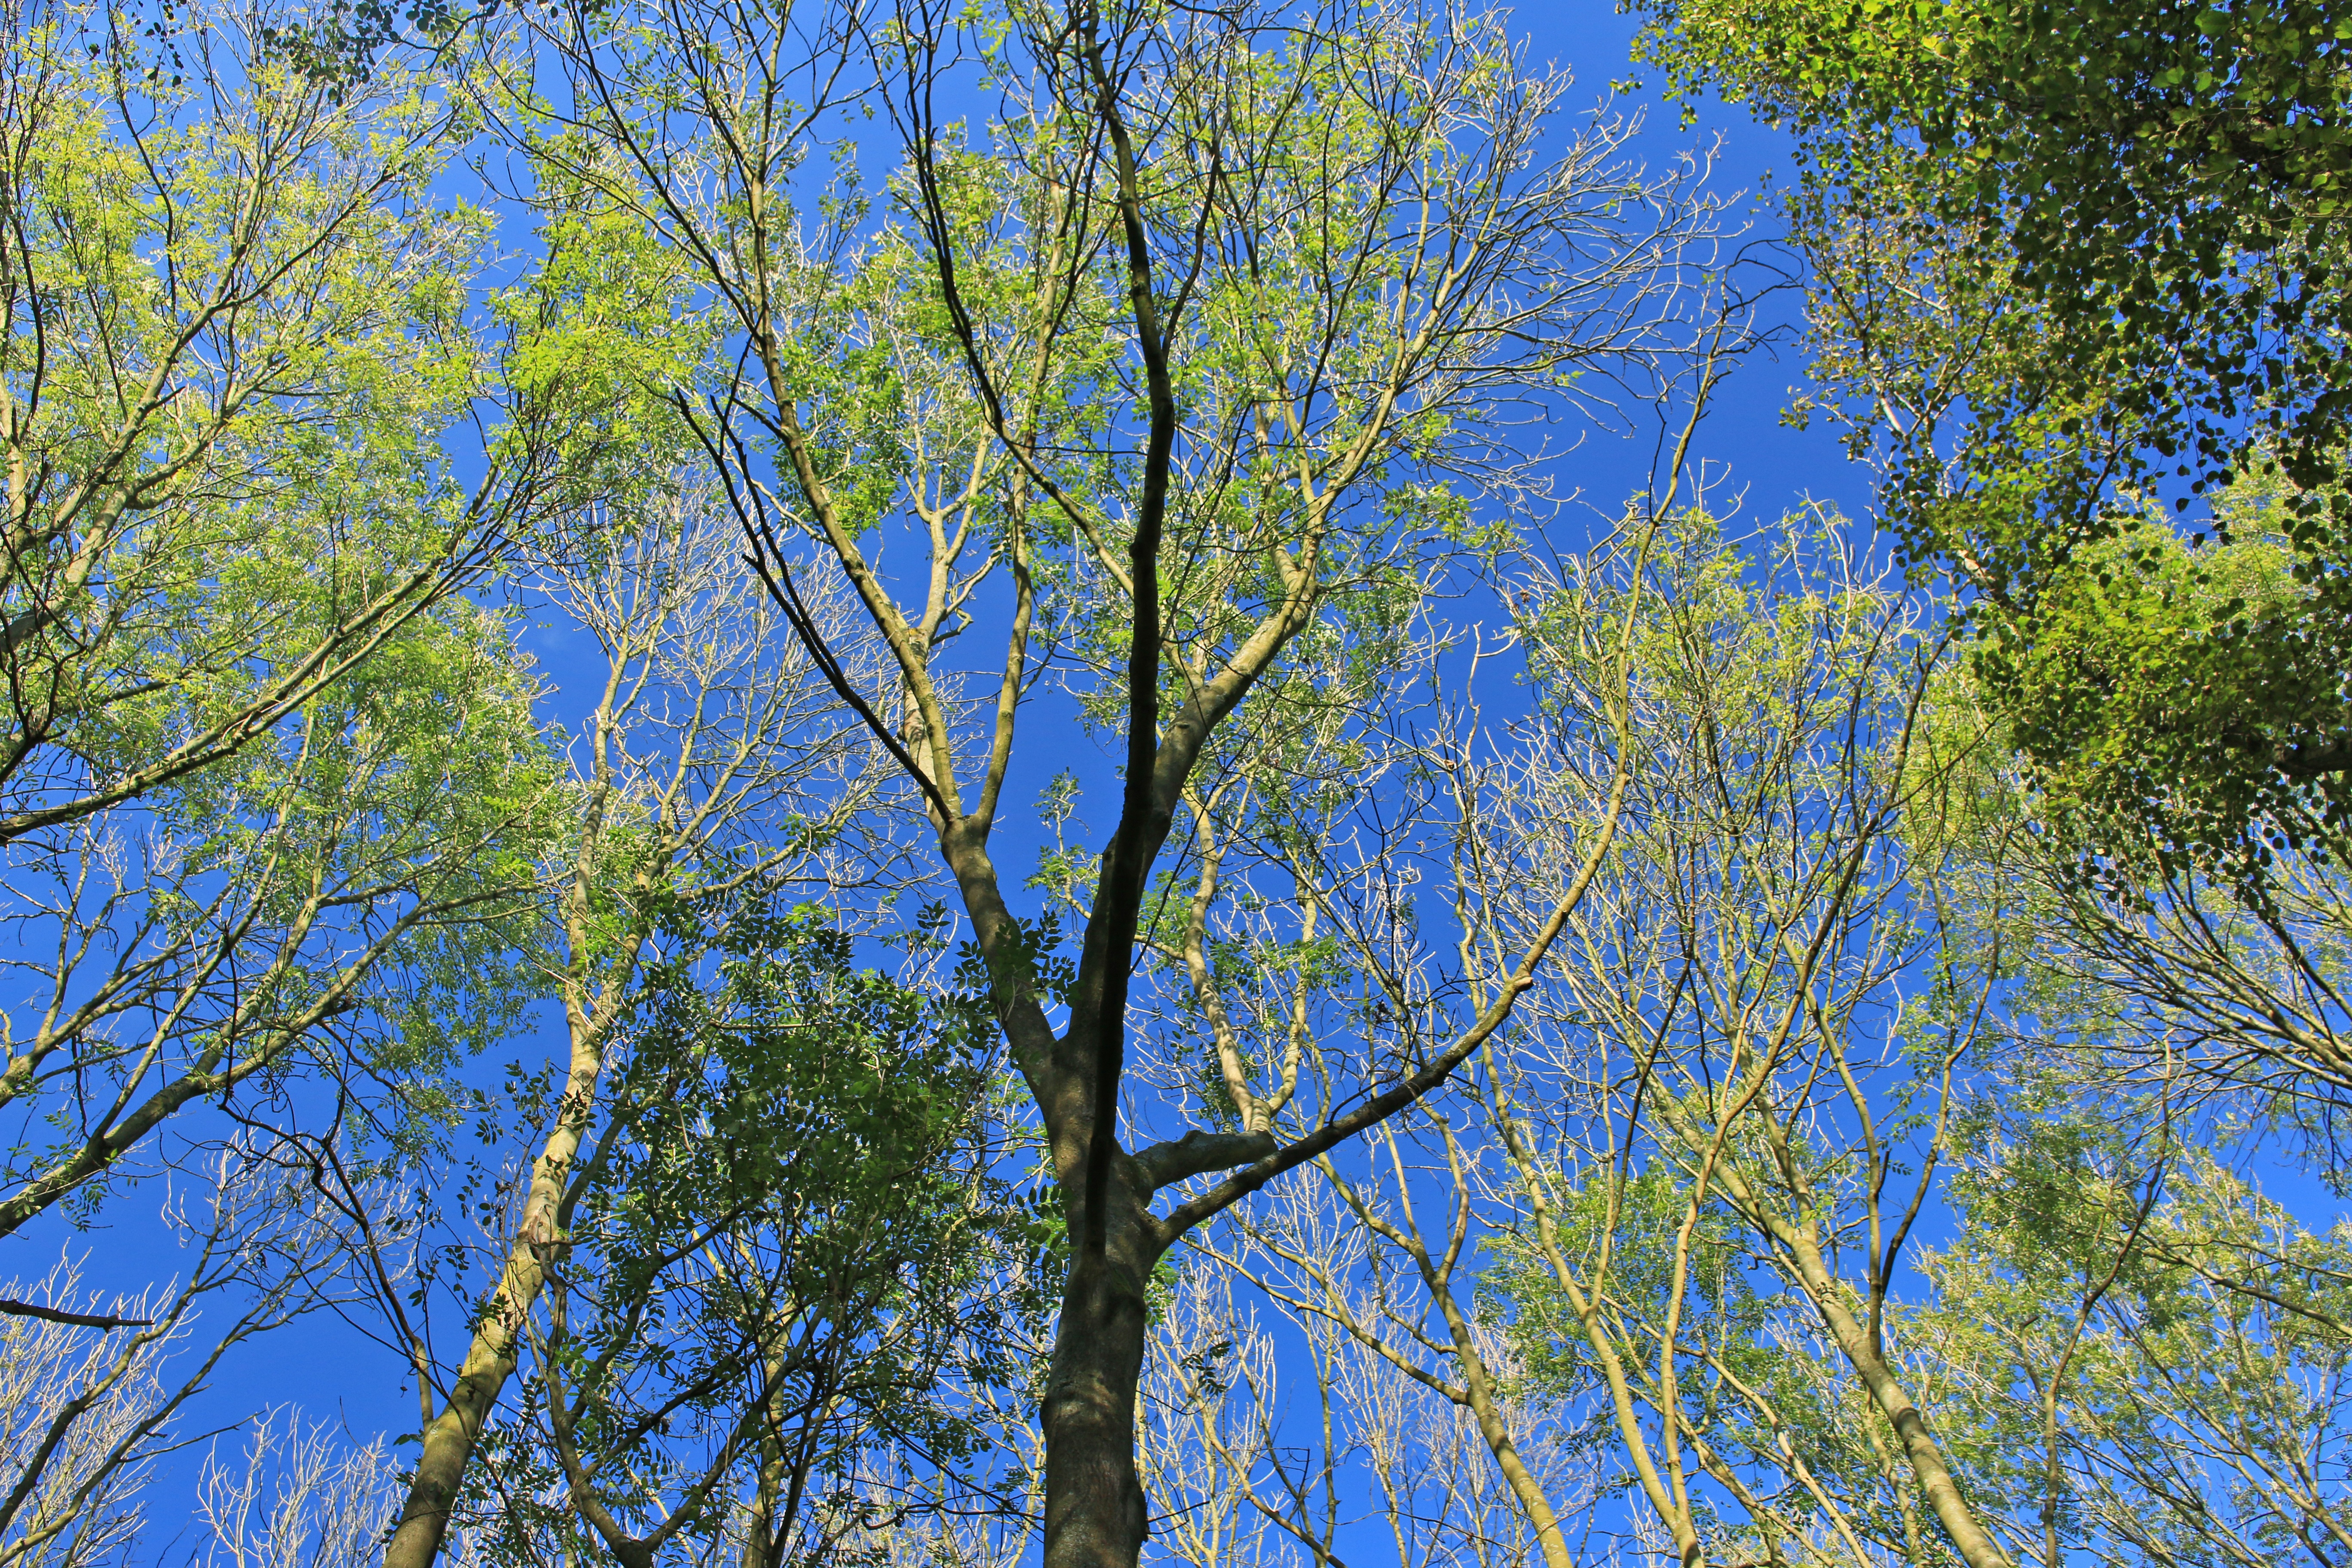
tree, forest, branch, plant, sky, meadow, sunlight, leaf, flower, green, canopy, birch, autumn, blue, crown, tribe, aesthetic, branches, deciduous, woodland, ecosystem, flowering plant, biome, woody plant, temperate broadleaf and mixed forest, land plant